Danube Commission (1948)

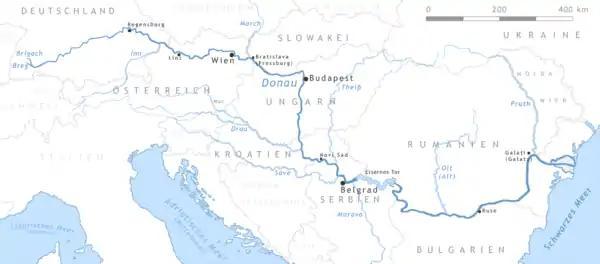

As a result of the Danube River Conference of 1948, the river system was divided into three administrations: the regular River Commission (which had existed in one form or another since 1856), a bilateral Romania–USSR administration between Brăila and the mouth of the Sulina channel, and a bilateral Romania–Yugoslavia administration at the Iron Gate. Both of the latter were technically under the control of the main commission, members of which were – at the beginning – Bulgaria, Czechoslovakia, Hungary, Romania, Ukraine, the USSR, and Yugoslavia.